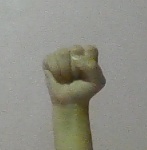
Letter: saad